C. D. Leffler

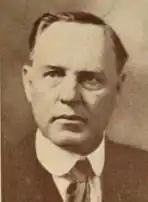

Charles Doyle Leffler 'Uncle Charlie' (August 12, 1868 - April 27, 1939) was a business leader and politician. He was the city of Miami's 10th Mayor.